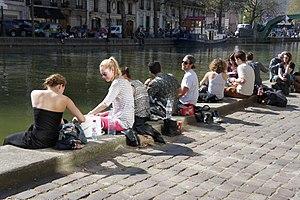
Canal Saint-Martin, Paris X